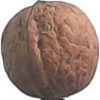
Label: walnut